Pelham Library and Memorial Building

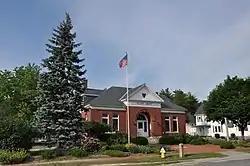

The Pelham Library and Memorial Building is a historic former library building at 6 Main Street in Pelham, New Hampshire. Built in 1895, it was the town's first dedicated library building, and also serves as a memorial to its military members. It served as a library until 2003, and is now home to the Pelham Historical Society. The building was listed on the National Register of Historic Places in 2011, and the New Hampshire State Register of Historic Places in 2008.